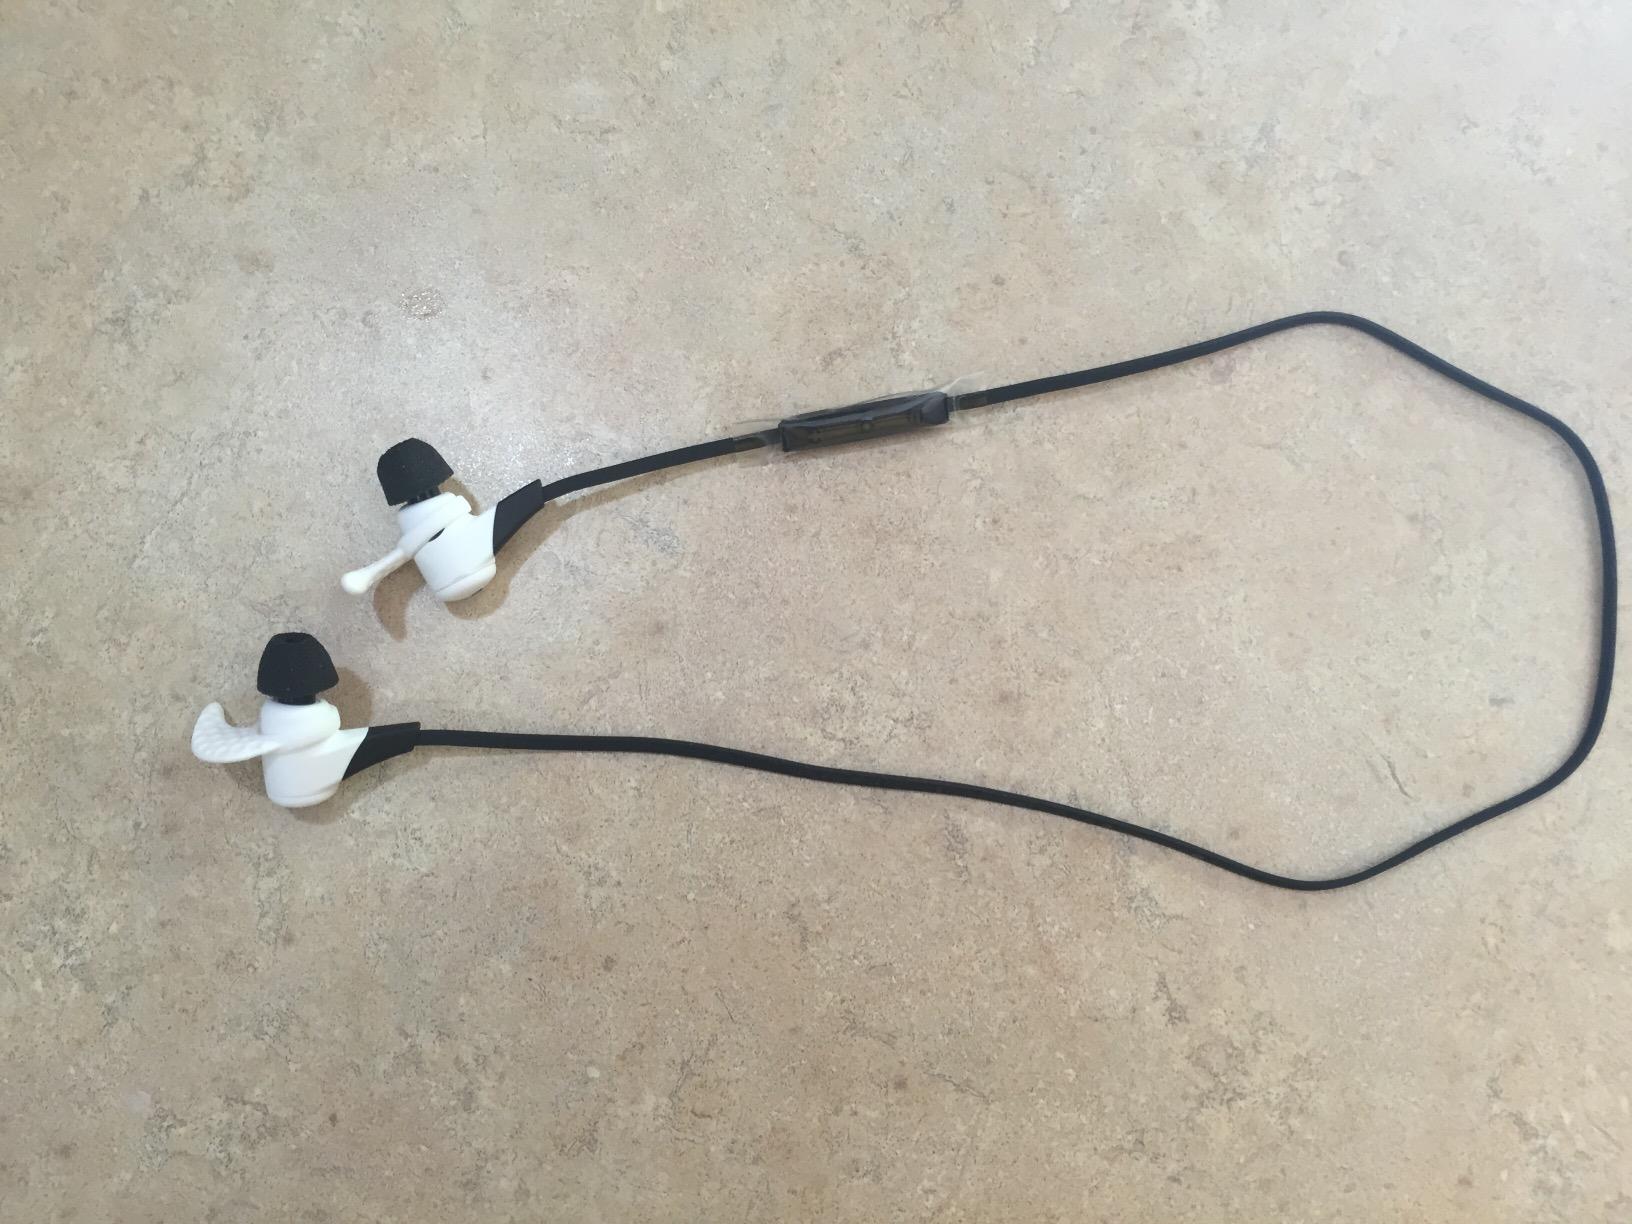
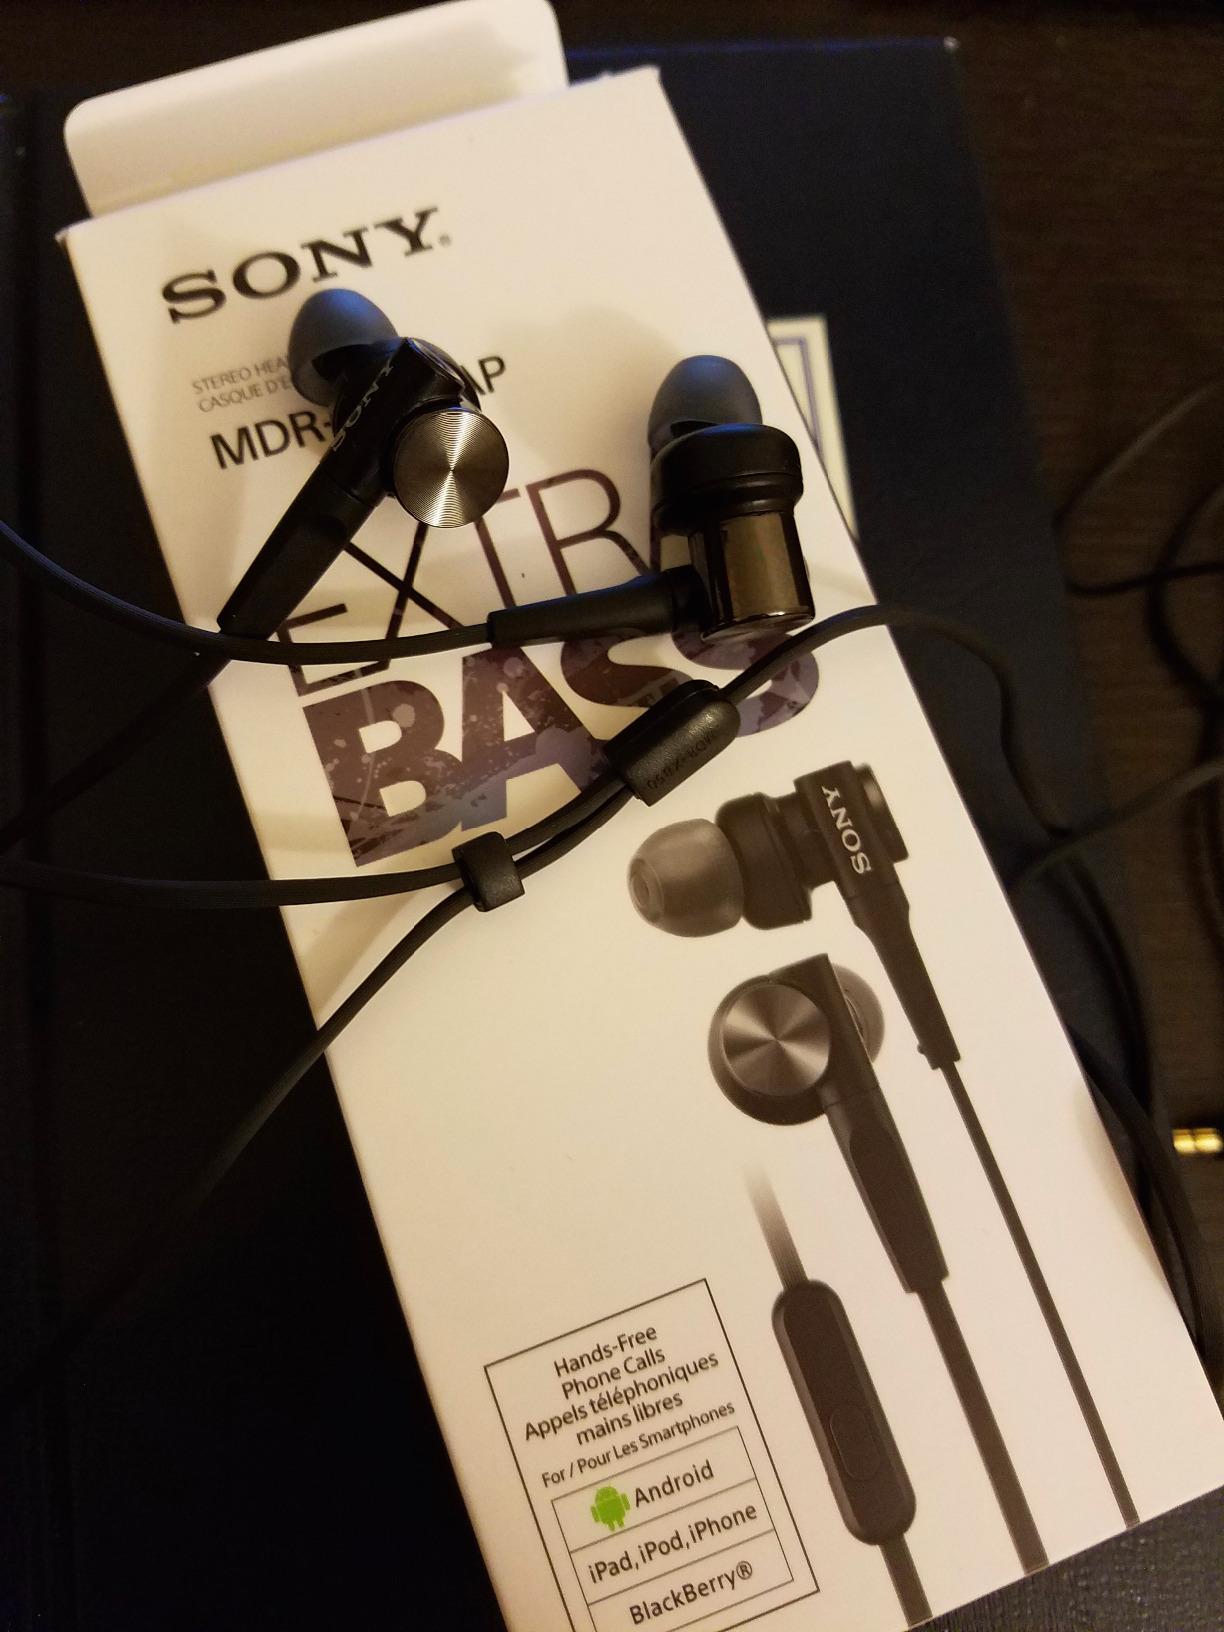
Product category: headphones
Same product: no